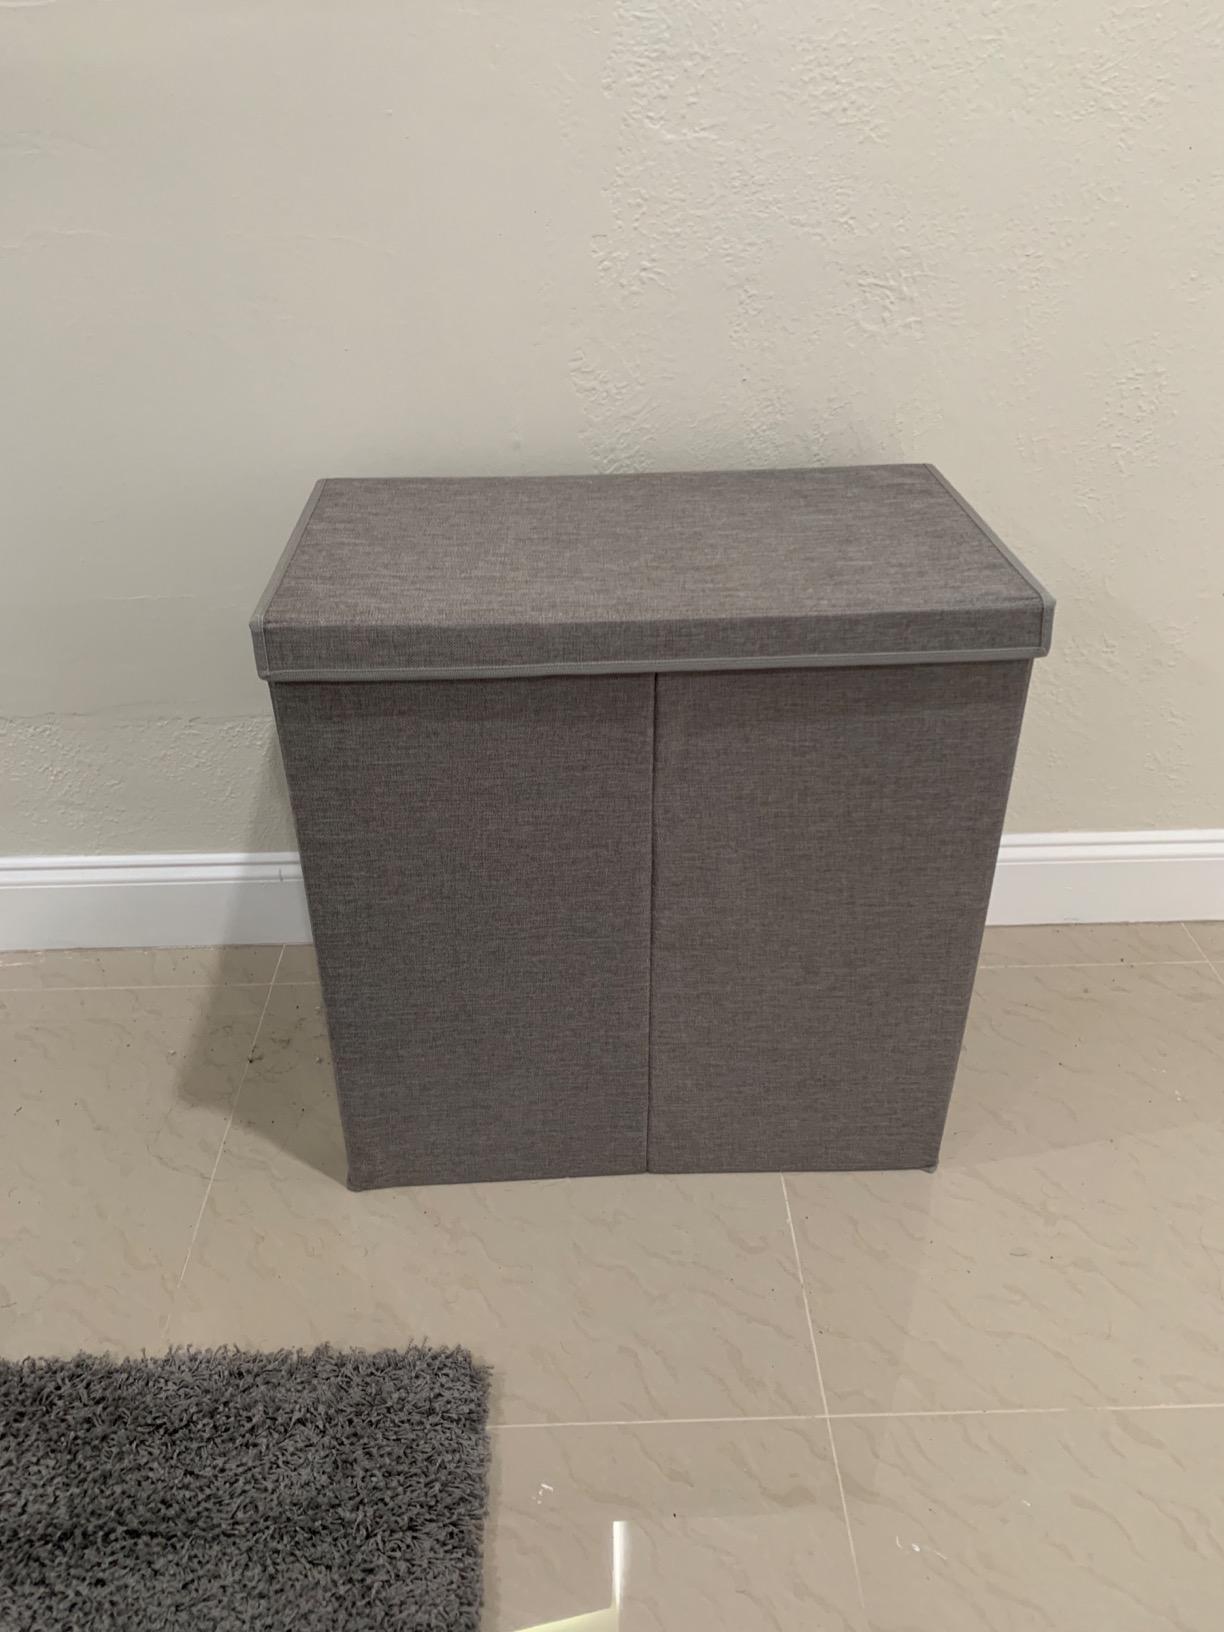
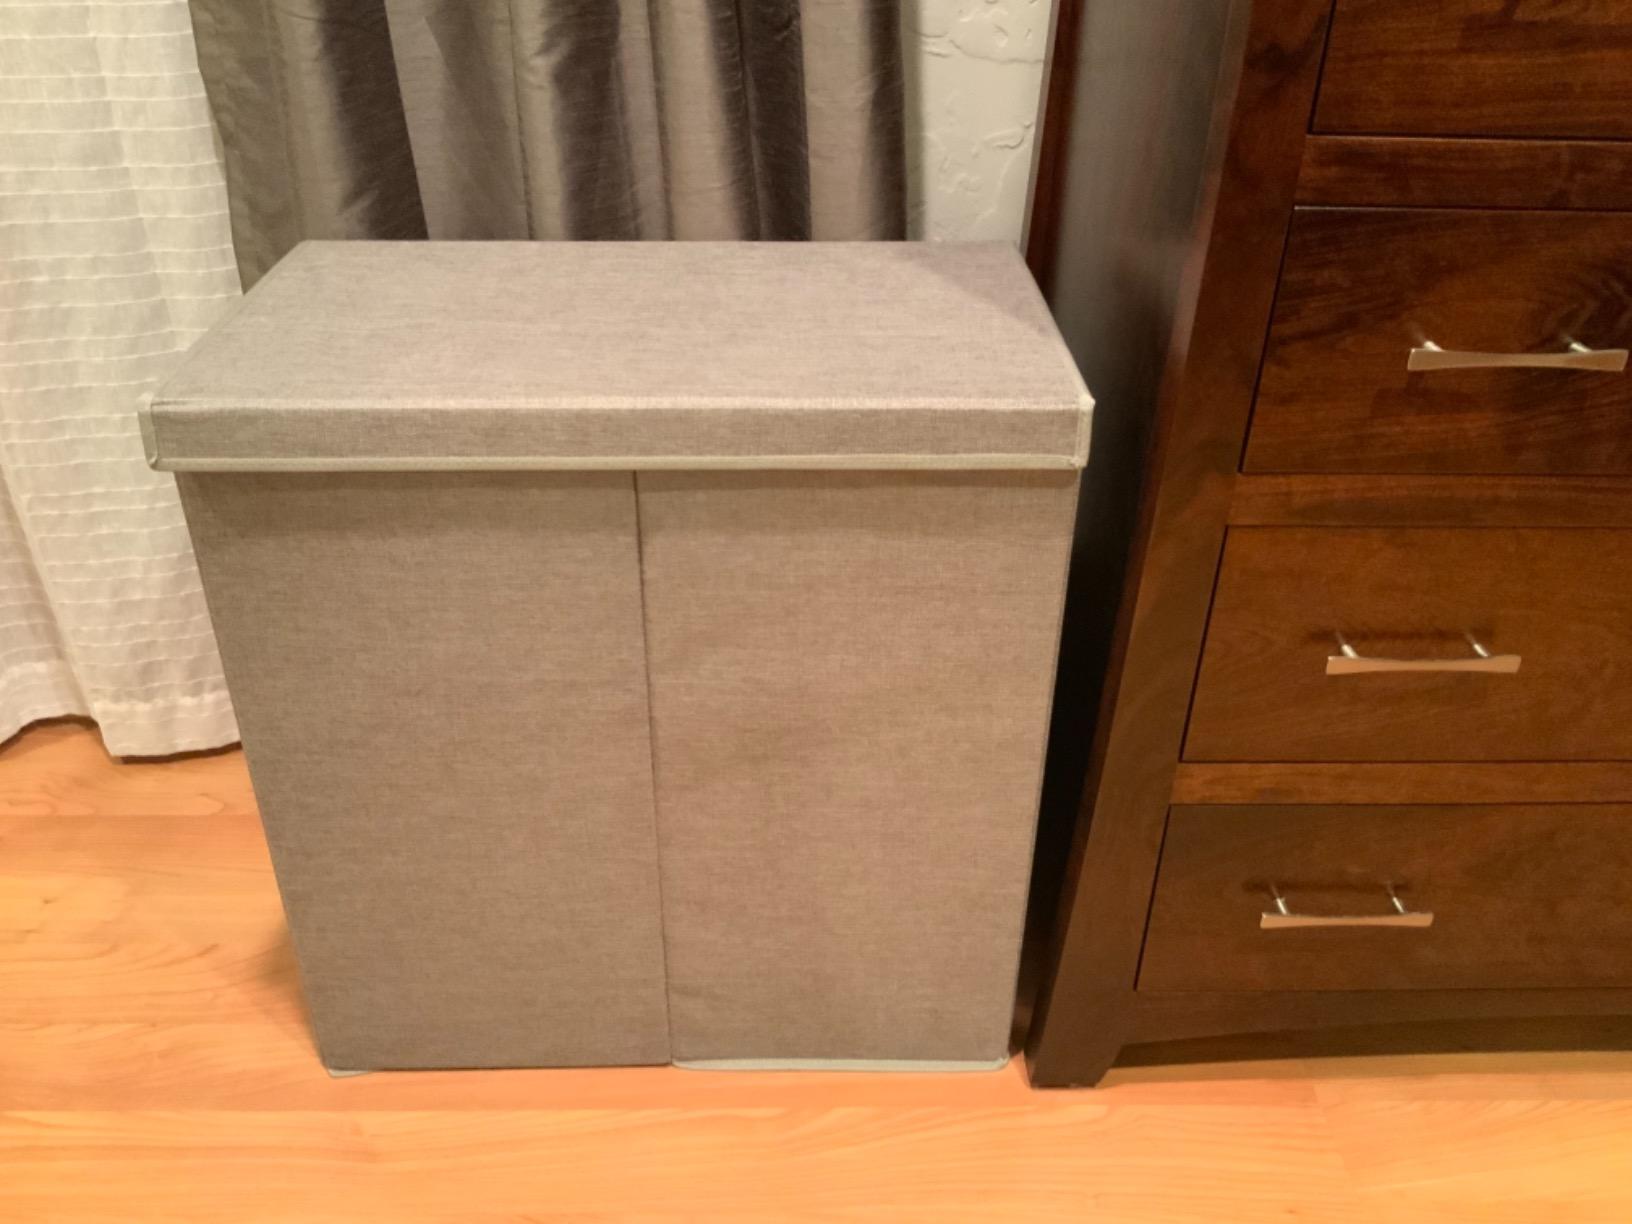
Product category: items_hamper
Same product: yes